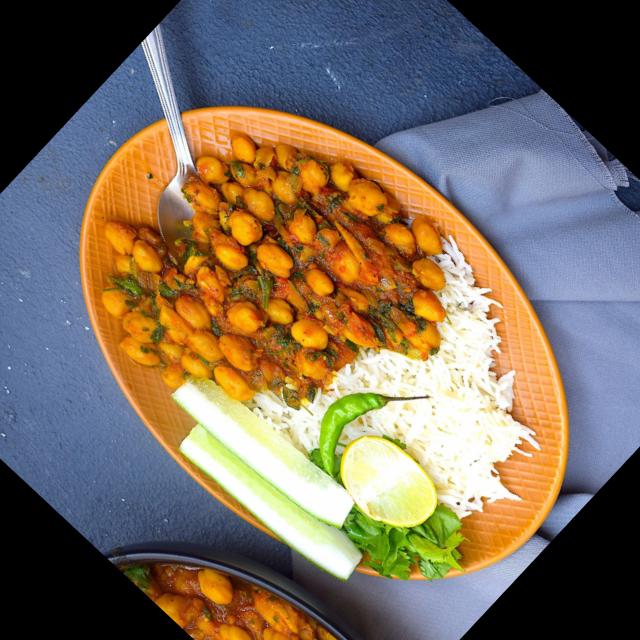
Dish: chole